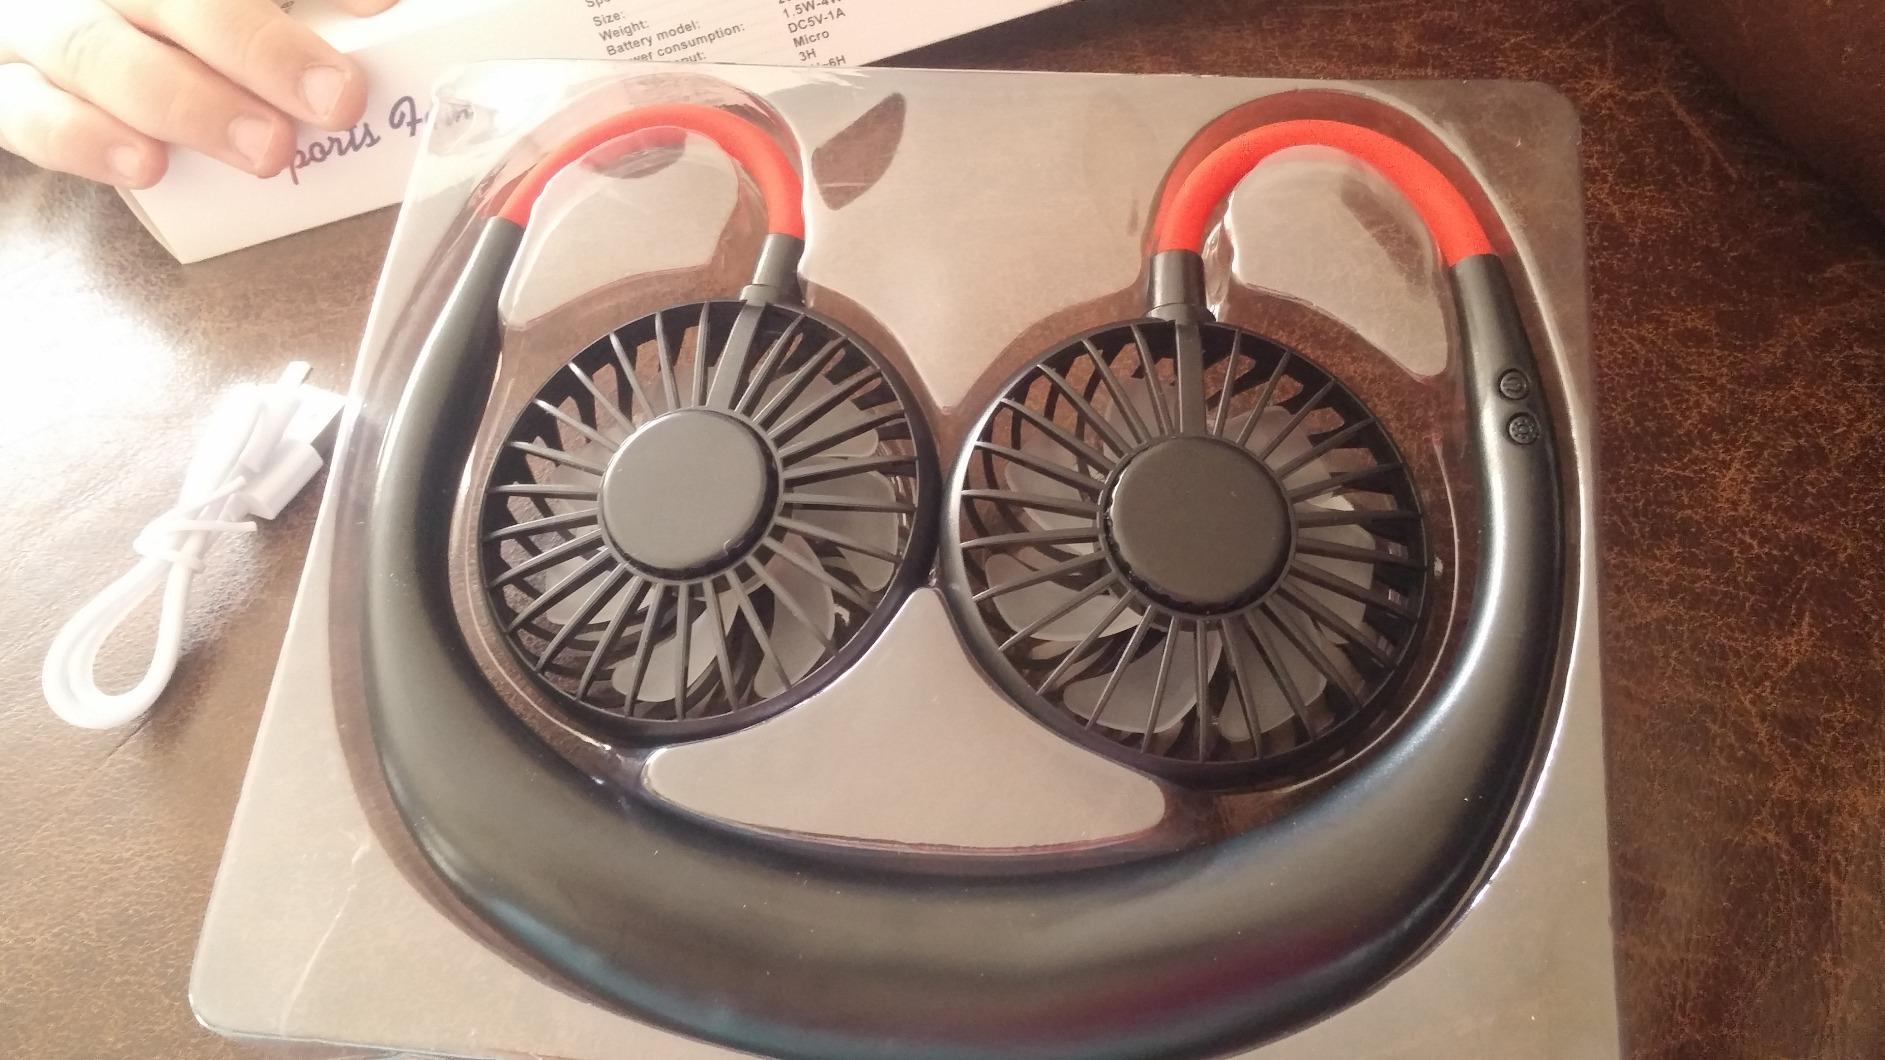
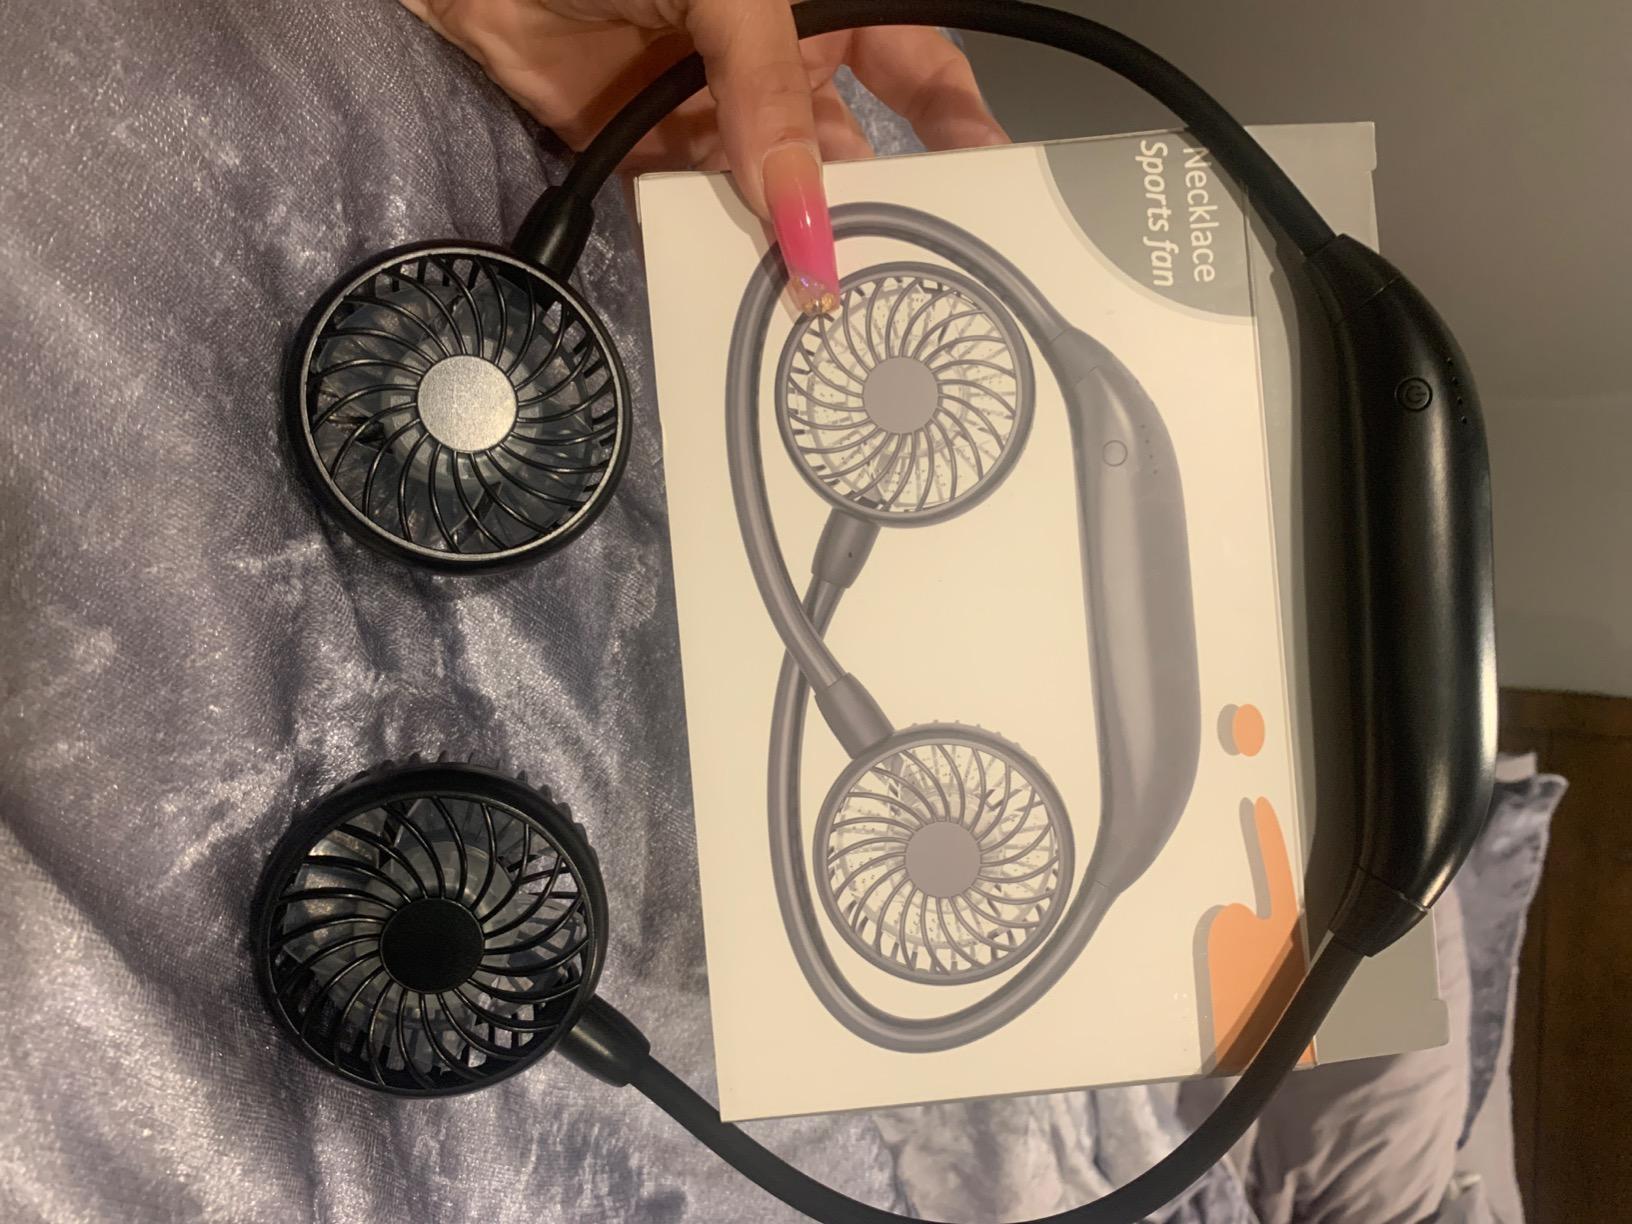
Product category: fan
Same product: no